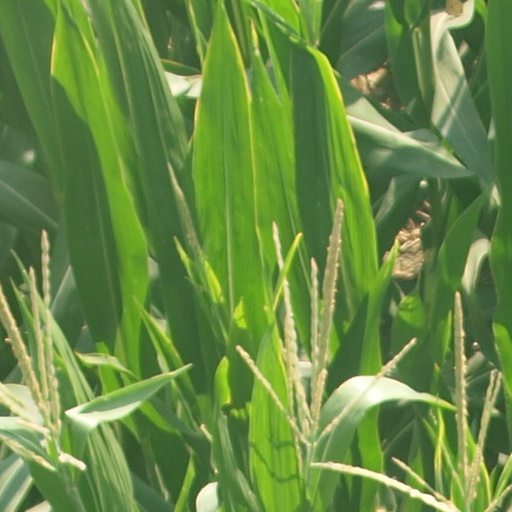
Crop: maize; corn